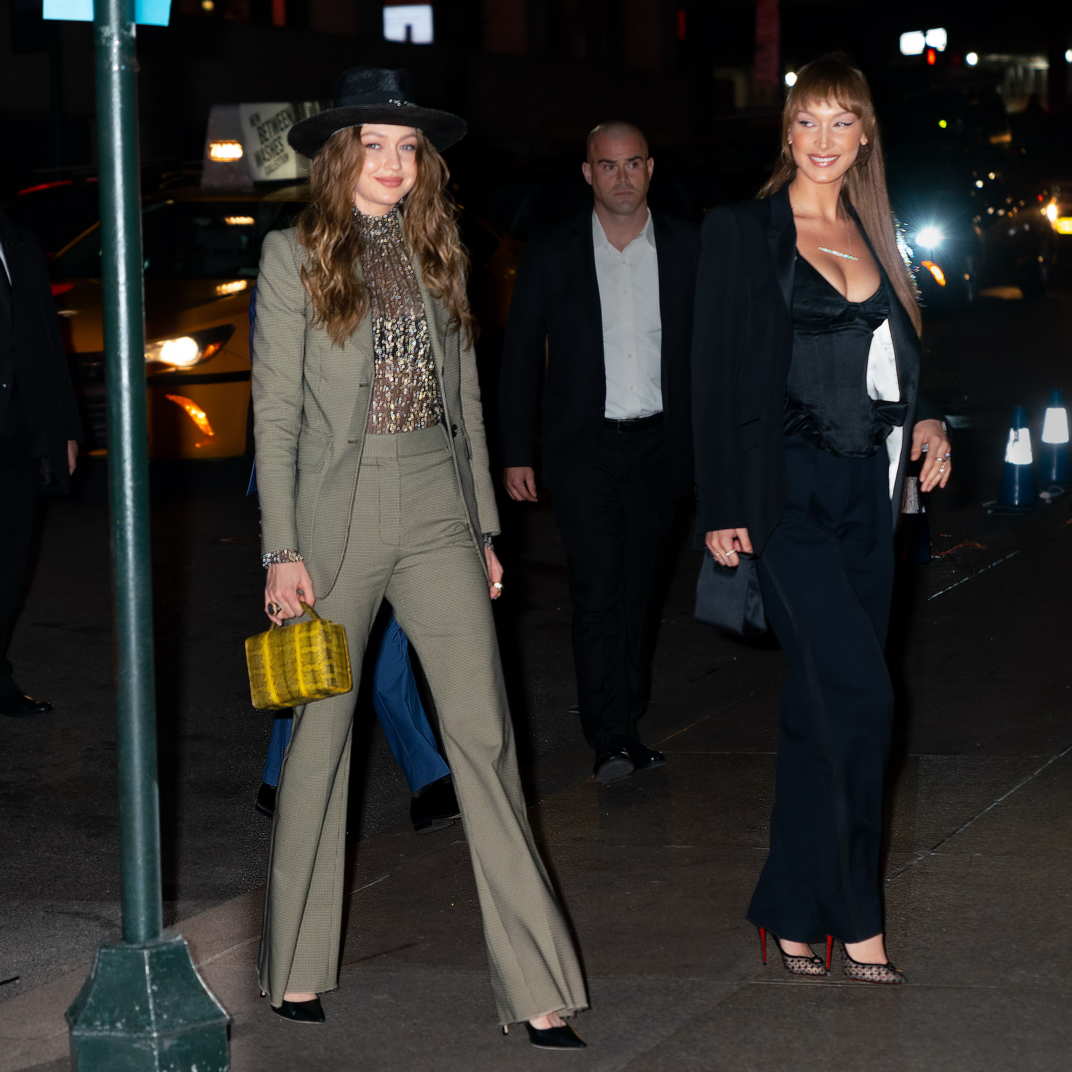
Gender: women